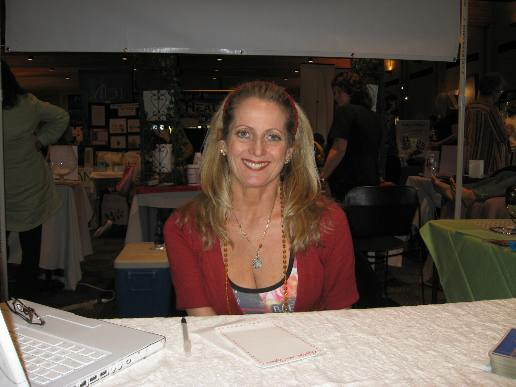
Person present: Yes